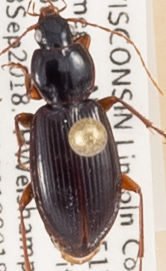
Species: Synuchus impunctatus
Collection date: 2018-09-18
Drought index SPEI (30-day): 0.574
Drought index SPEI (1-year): -0.06
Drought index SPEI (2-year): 1.416